Helensburgh Central railway station

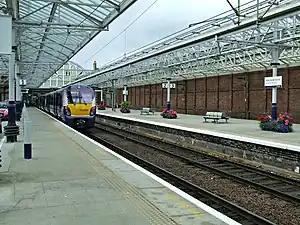
The station seen in 2013

Helensburgh Central railway station serves the town of Helensburgh on the north shore of the Firth of Clyde, near Glasgow, Scotland. The station is a terminus on the North Clyde Line, sited from Glasgow Queen Street (High Level), measured via Singer and Maryhill. Passenger services are operated by ScotRail on behalf of Strathclyde Partnership for Transport.